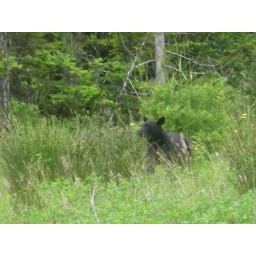
A bear on the side of the highway near Port Hardy.